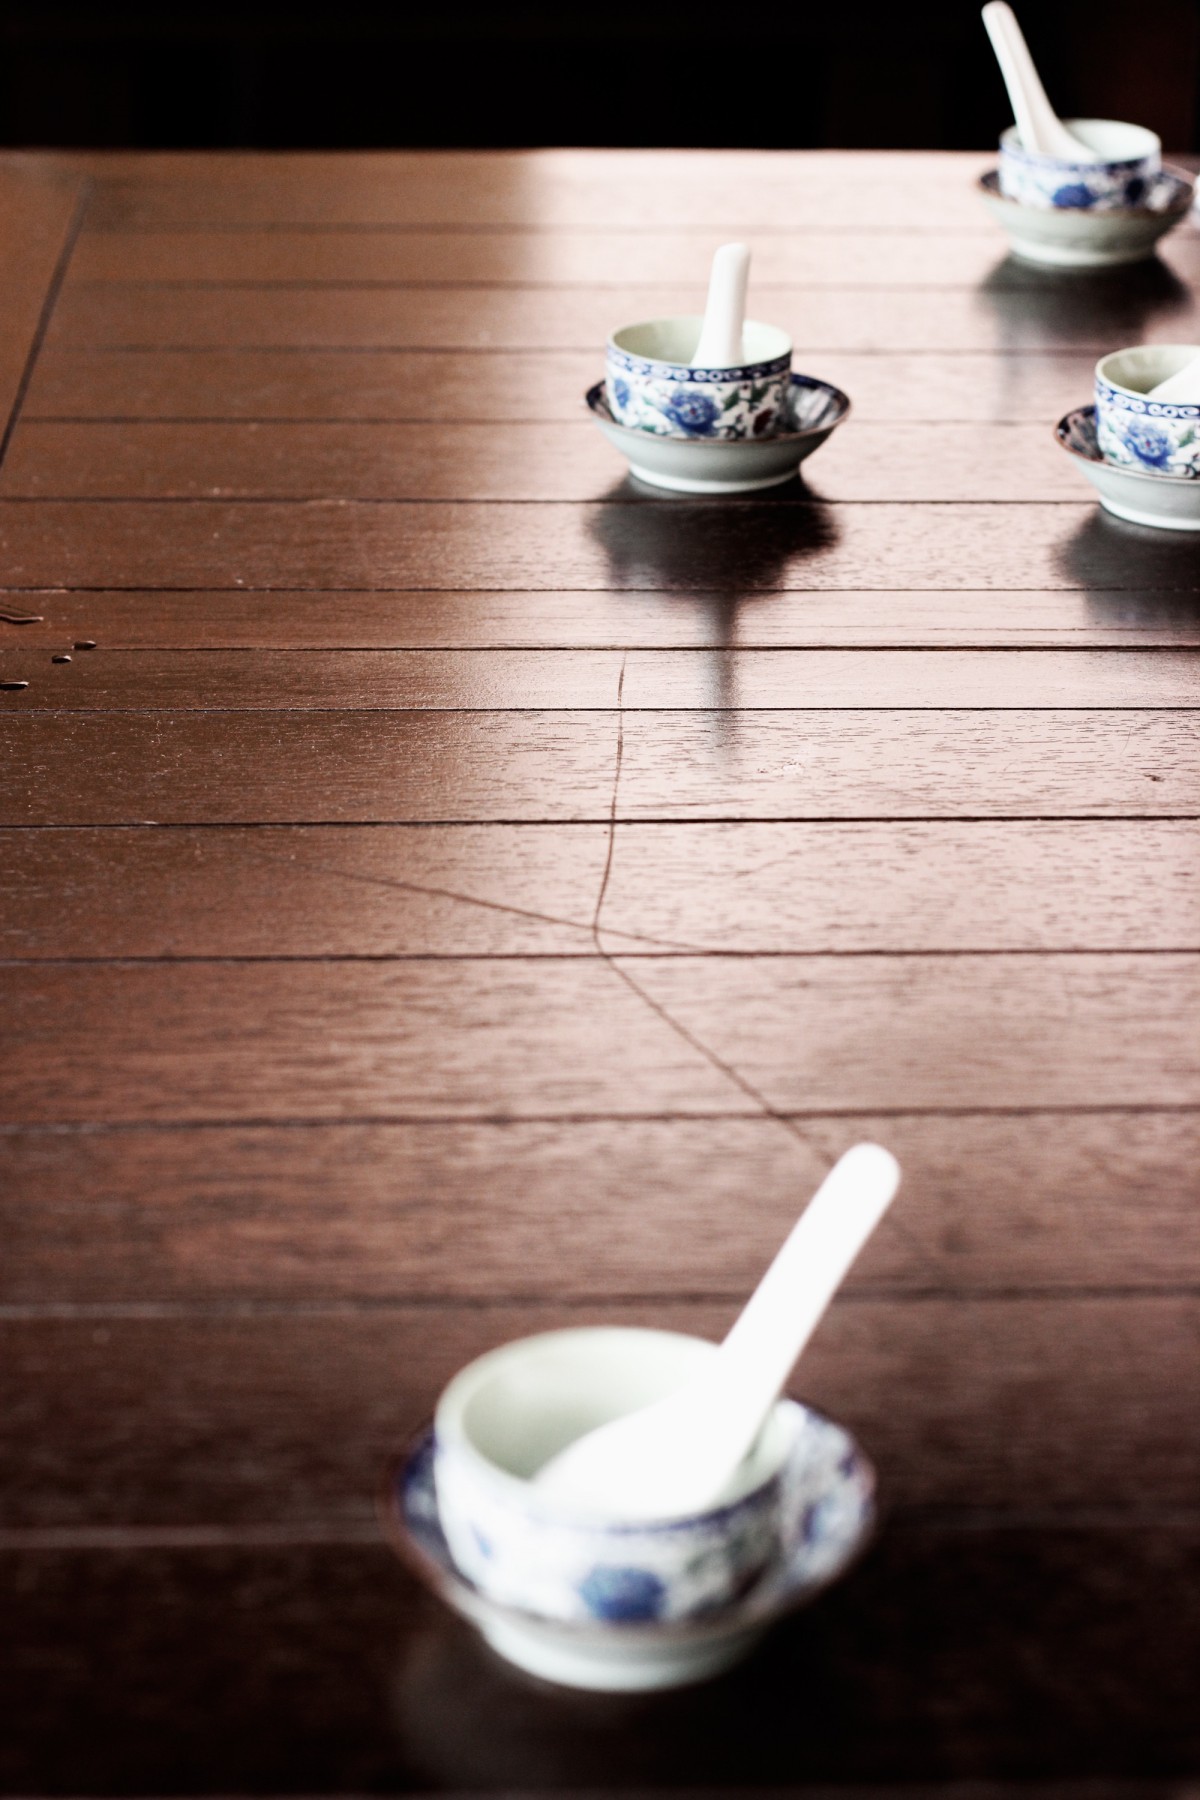
Tags: wood, white, ceramic, drink, blue